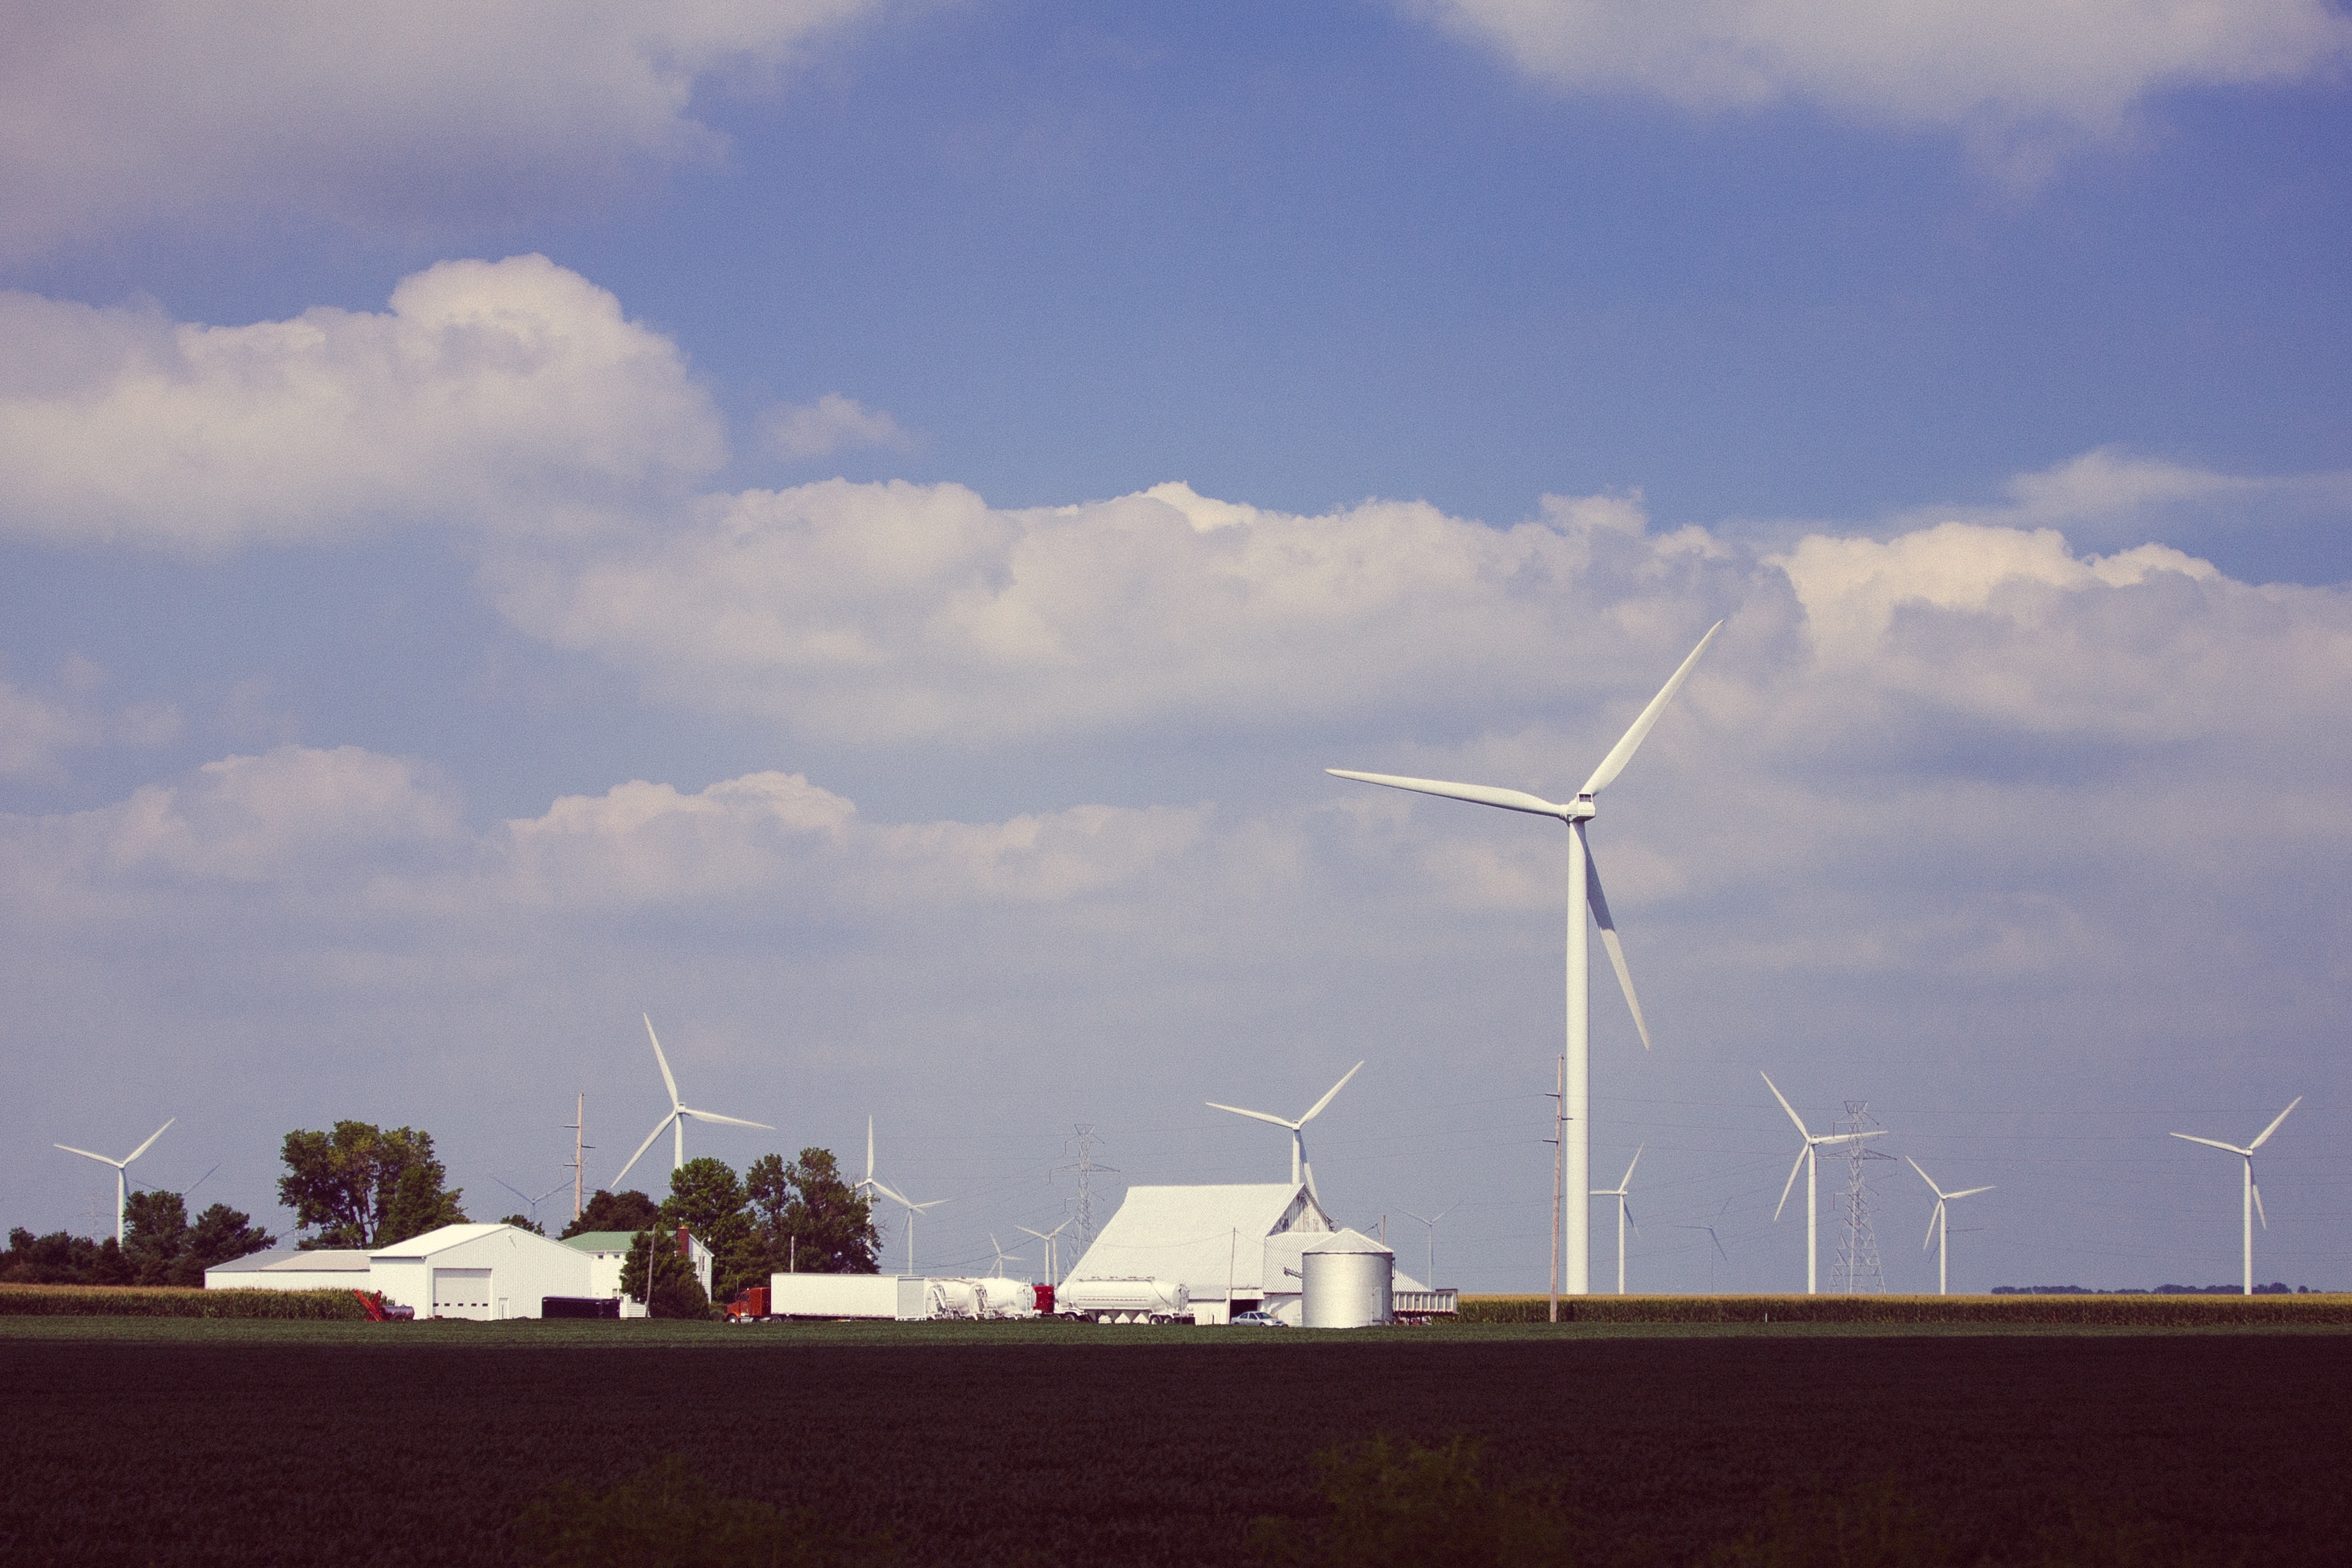
cloud, windmill, wind, machine, environmental, wind turbine, electricity, wind energy, energy, wind power, fields, mill, wind farm, turbines, wind turbines, environmentally friendly